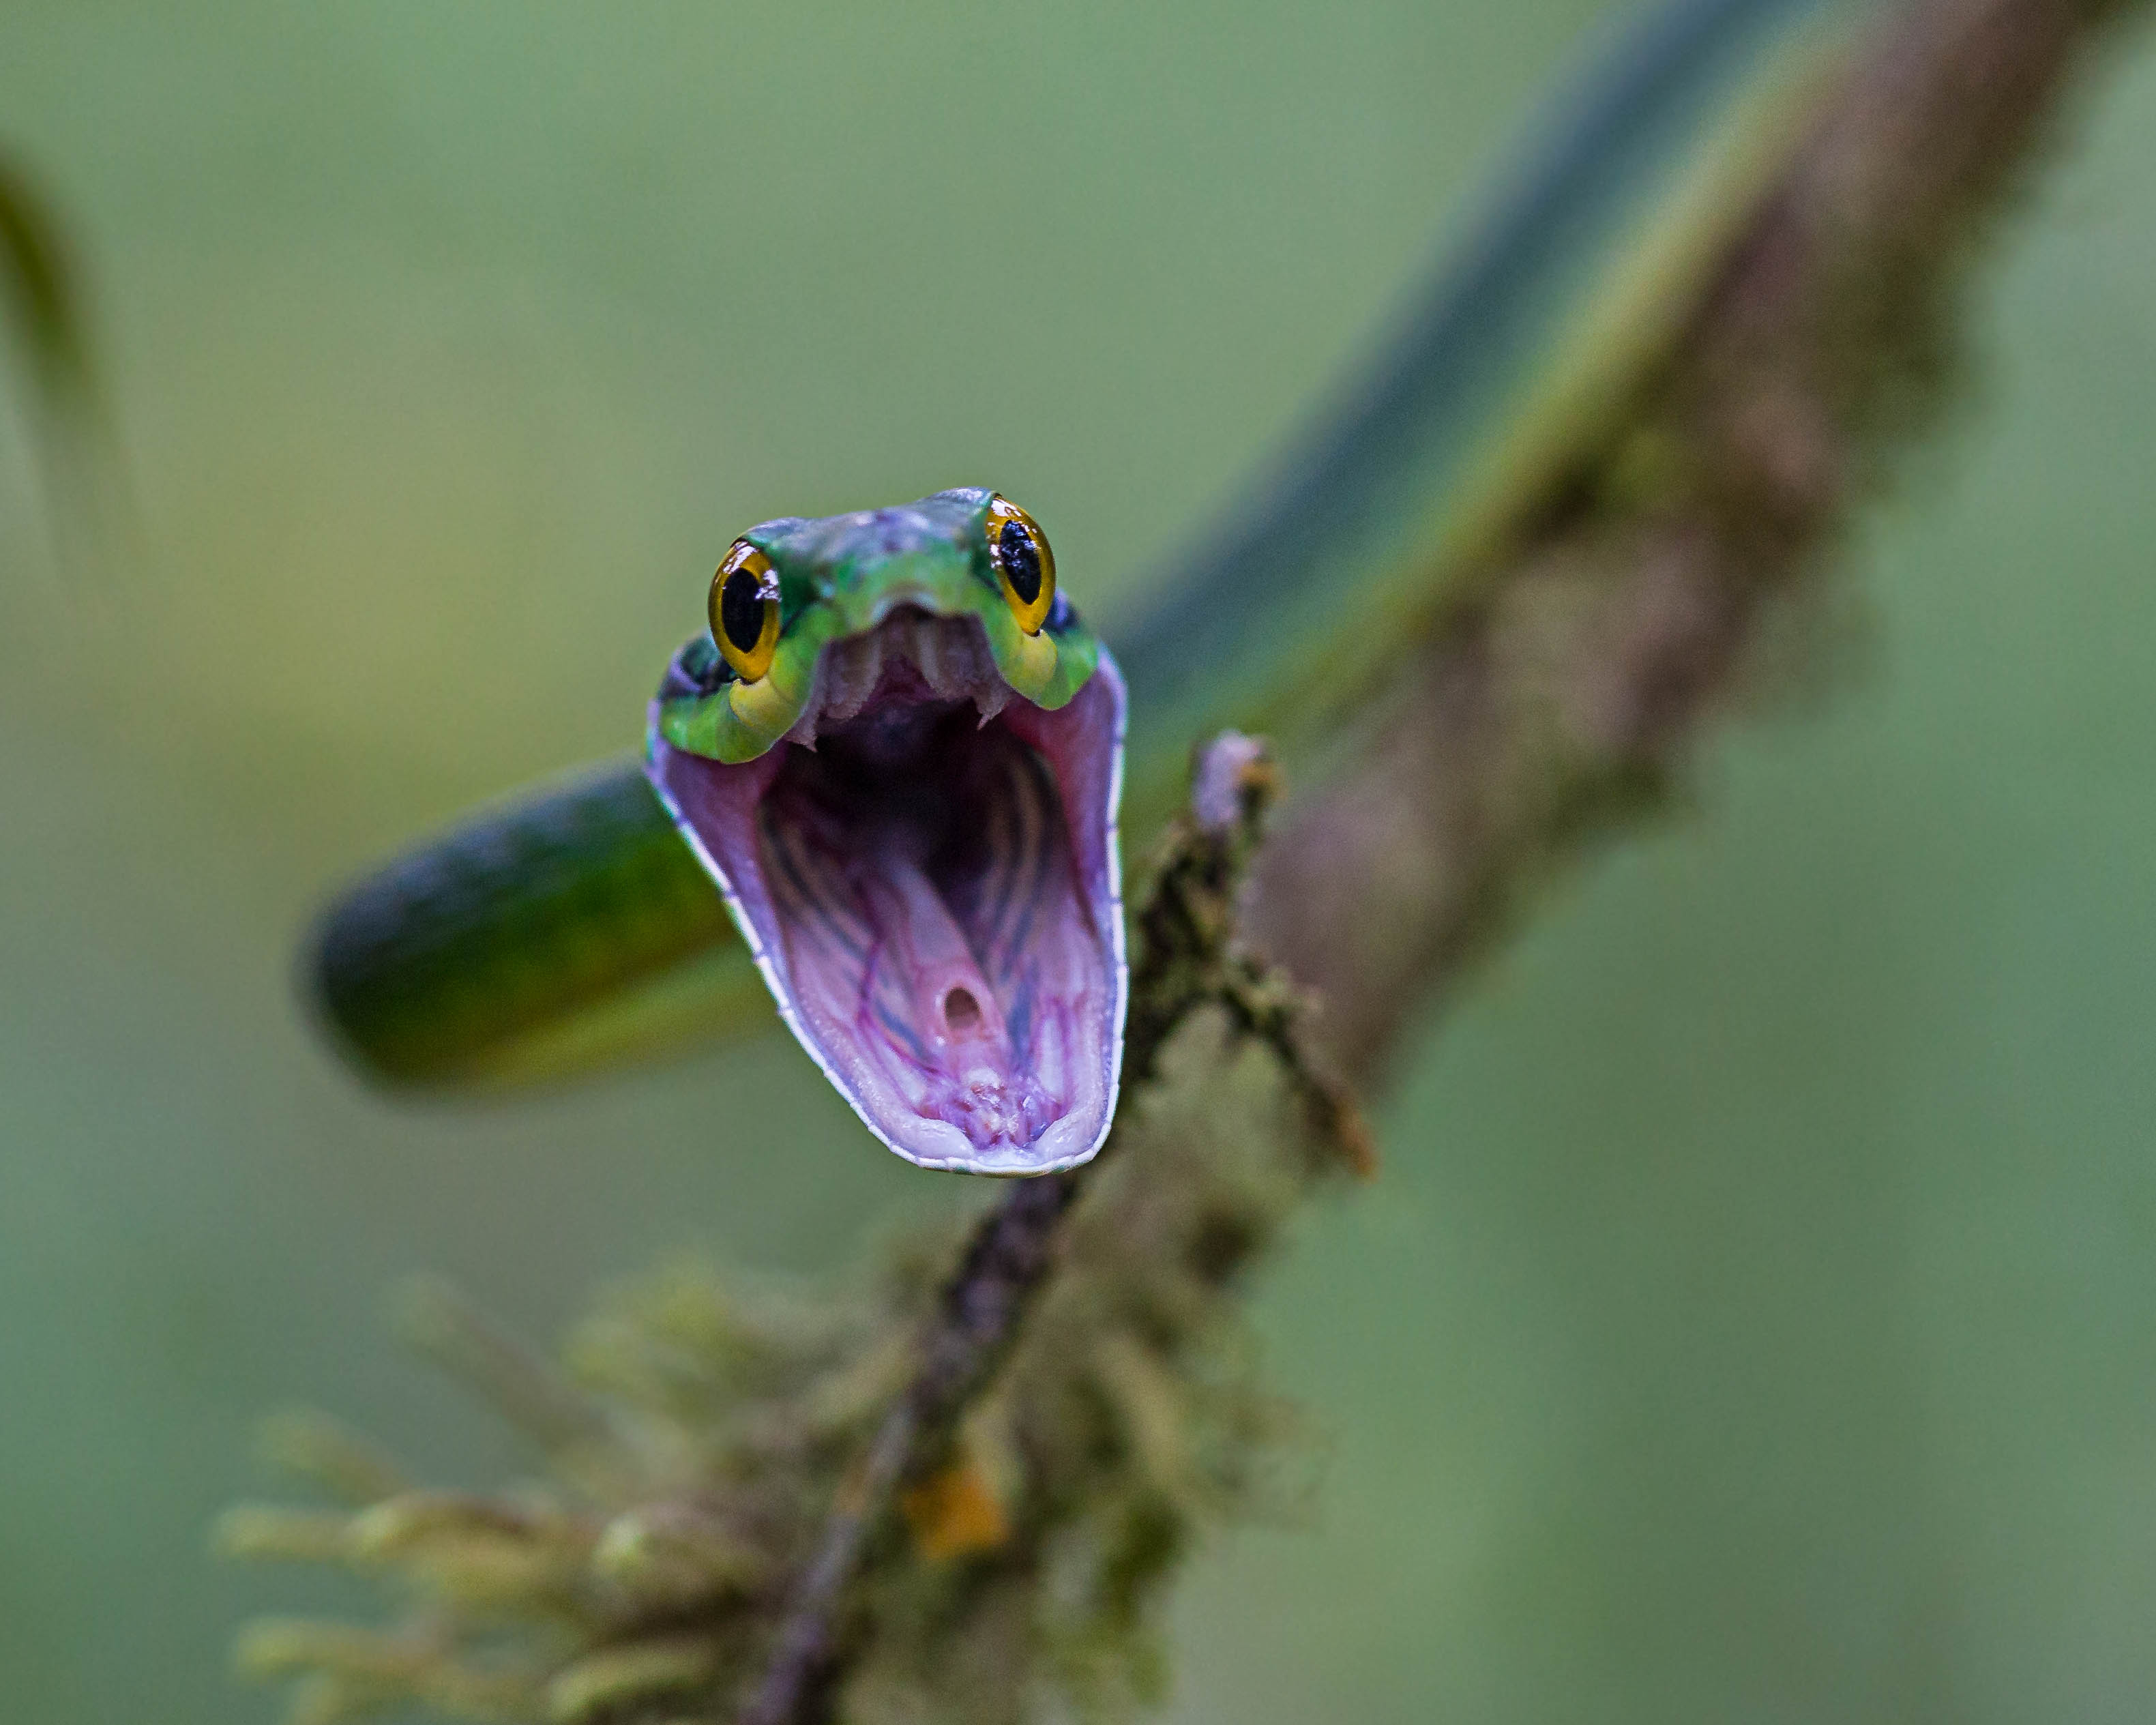
nature, photography, flower, wildlife, green, insect, frog, amphibian, flora, fauna, tree frog, close up, macro photography